1984 Tamil Nadu Legislative Assembly election

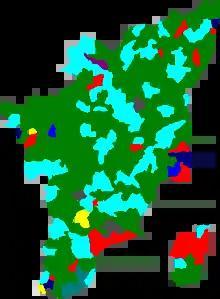
Election map of results based on parties. Colours are based on the results table on the left

‡: Vote % reflects the percentage of votes the party received compared to the entire electorate that voted in this election. Adjusted (Adj.) Vote %, reflects the % of votes the party received per constituency that they contested.